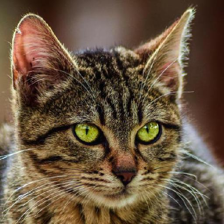
Label: animals